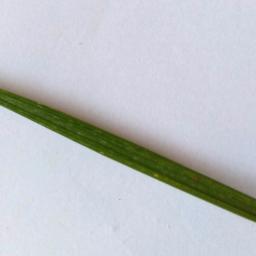
Label: Rice___Brown_Spot